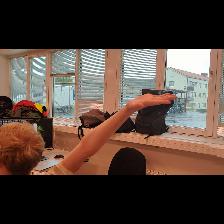
Label: Human